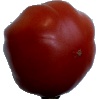
Label: tomato_heart